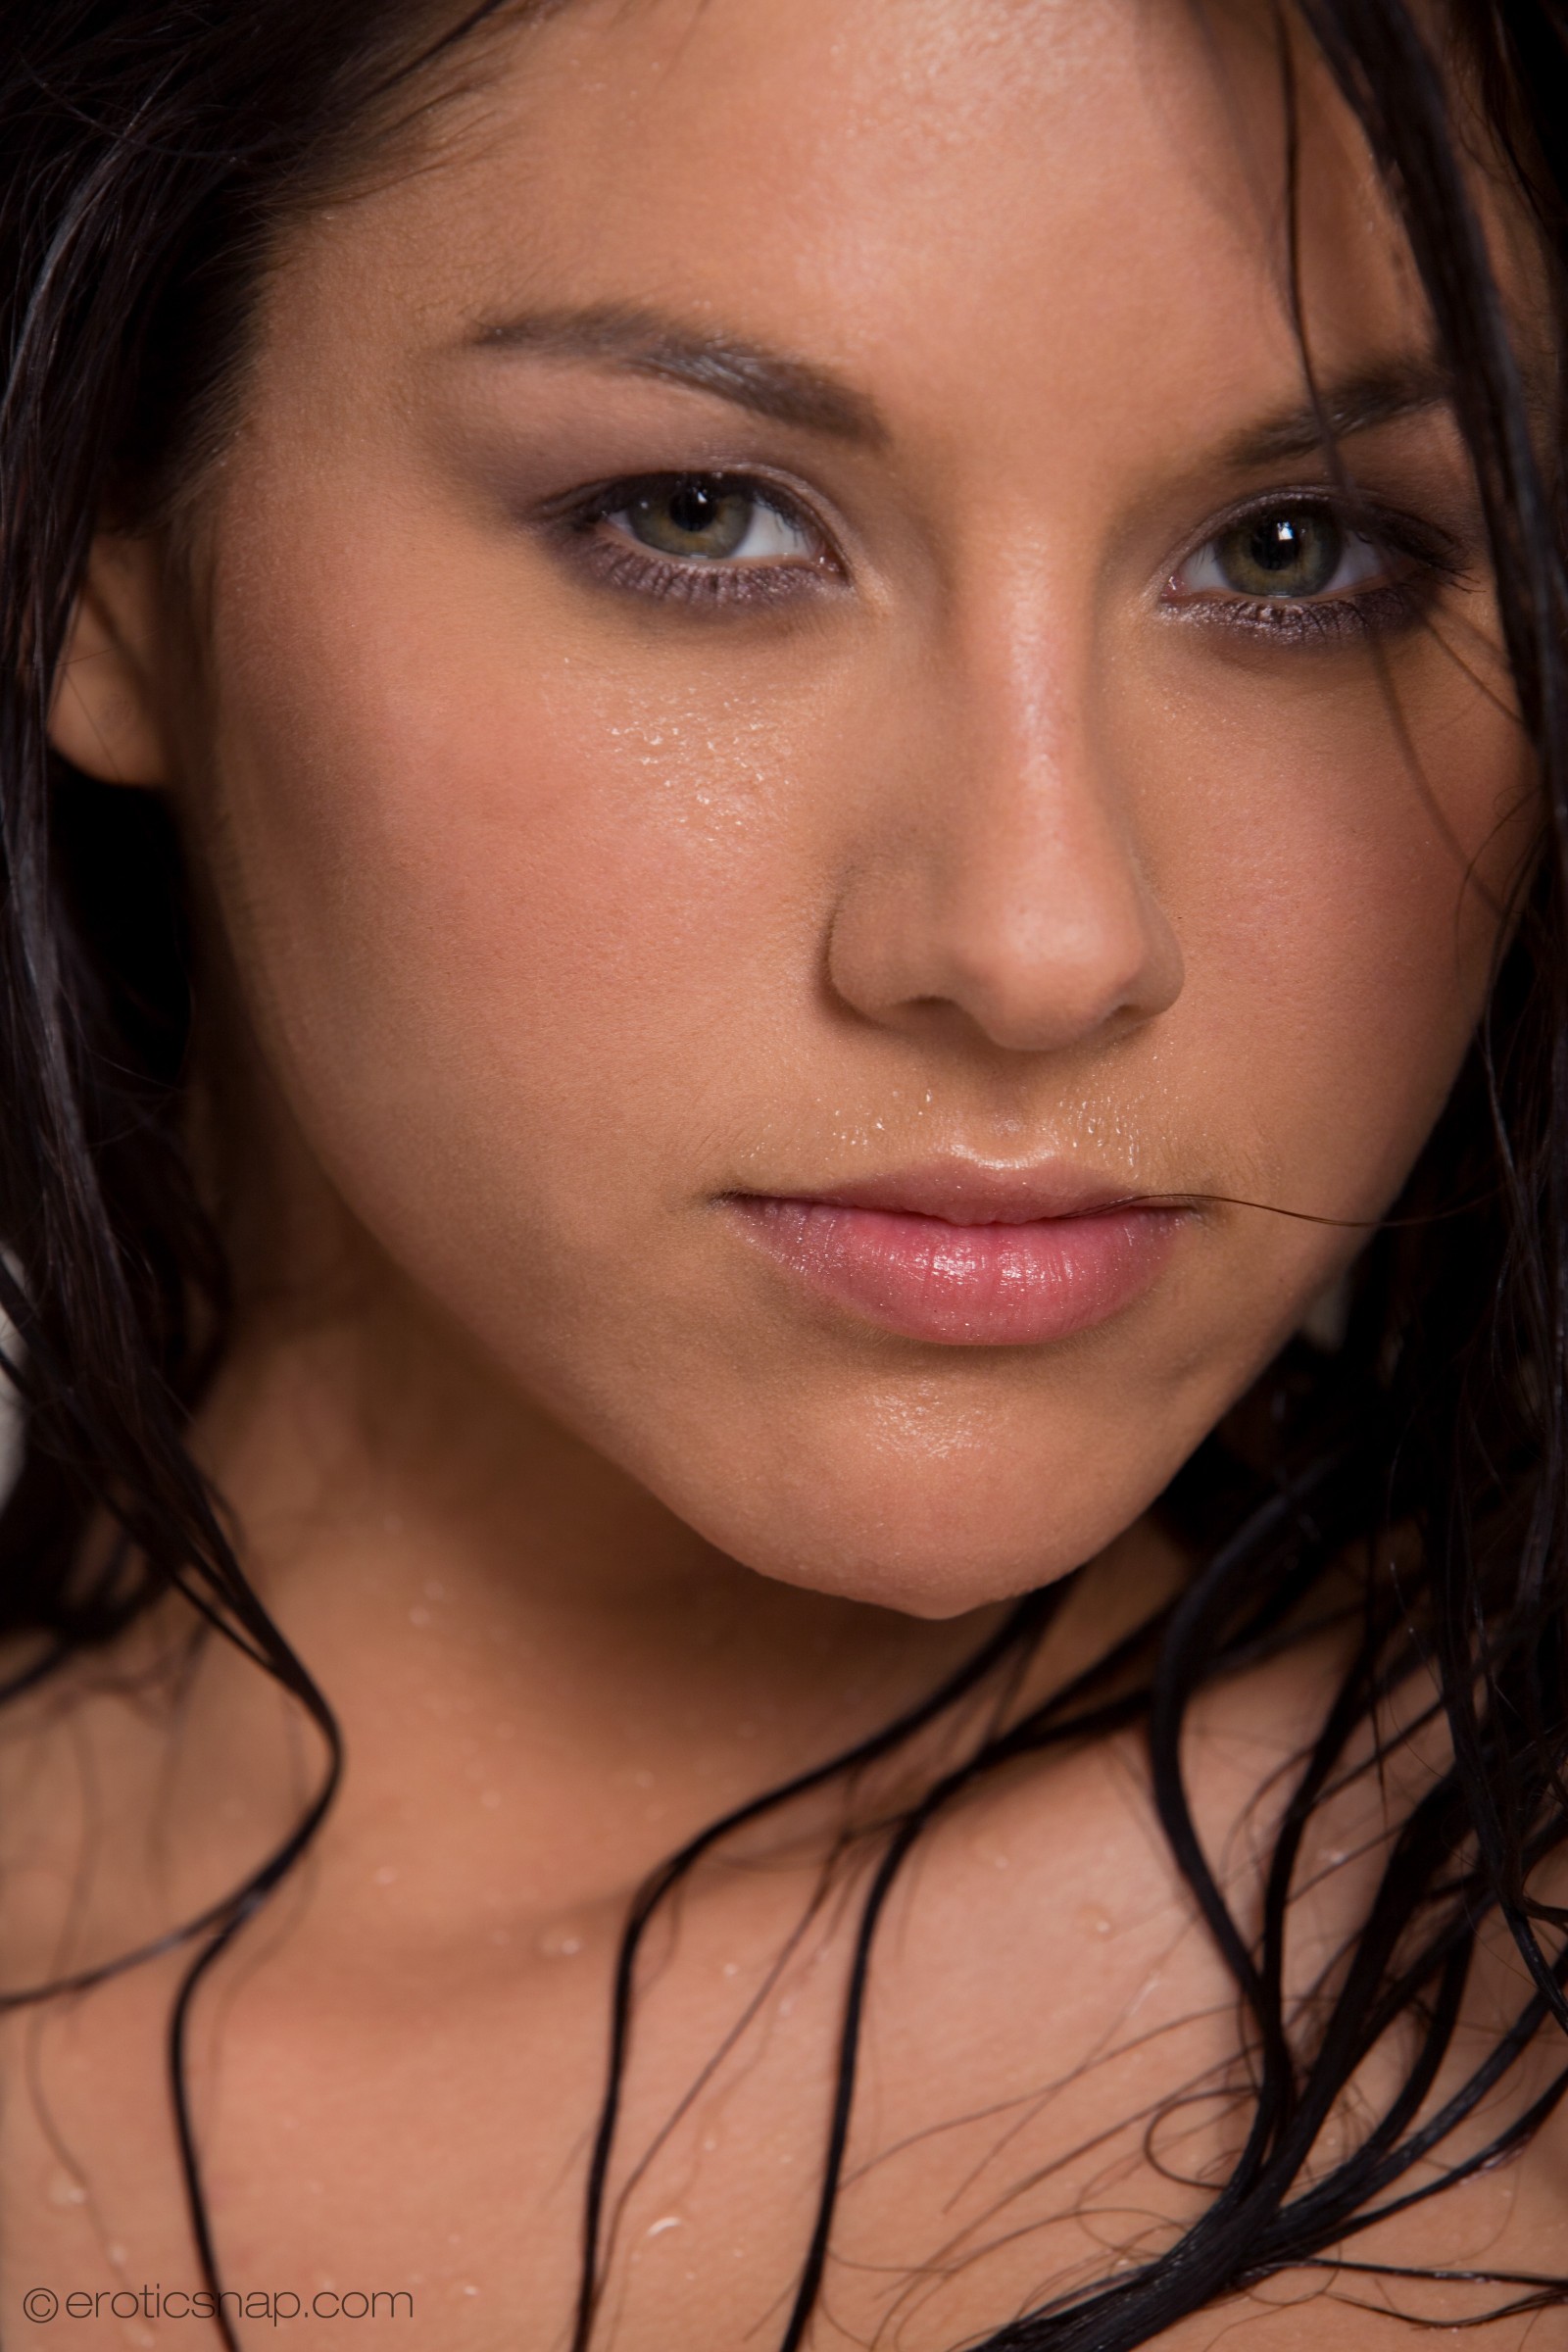
Label: Colored